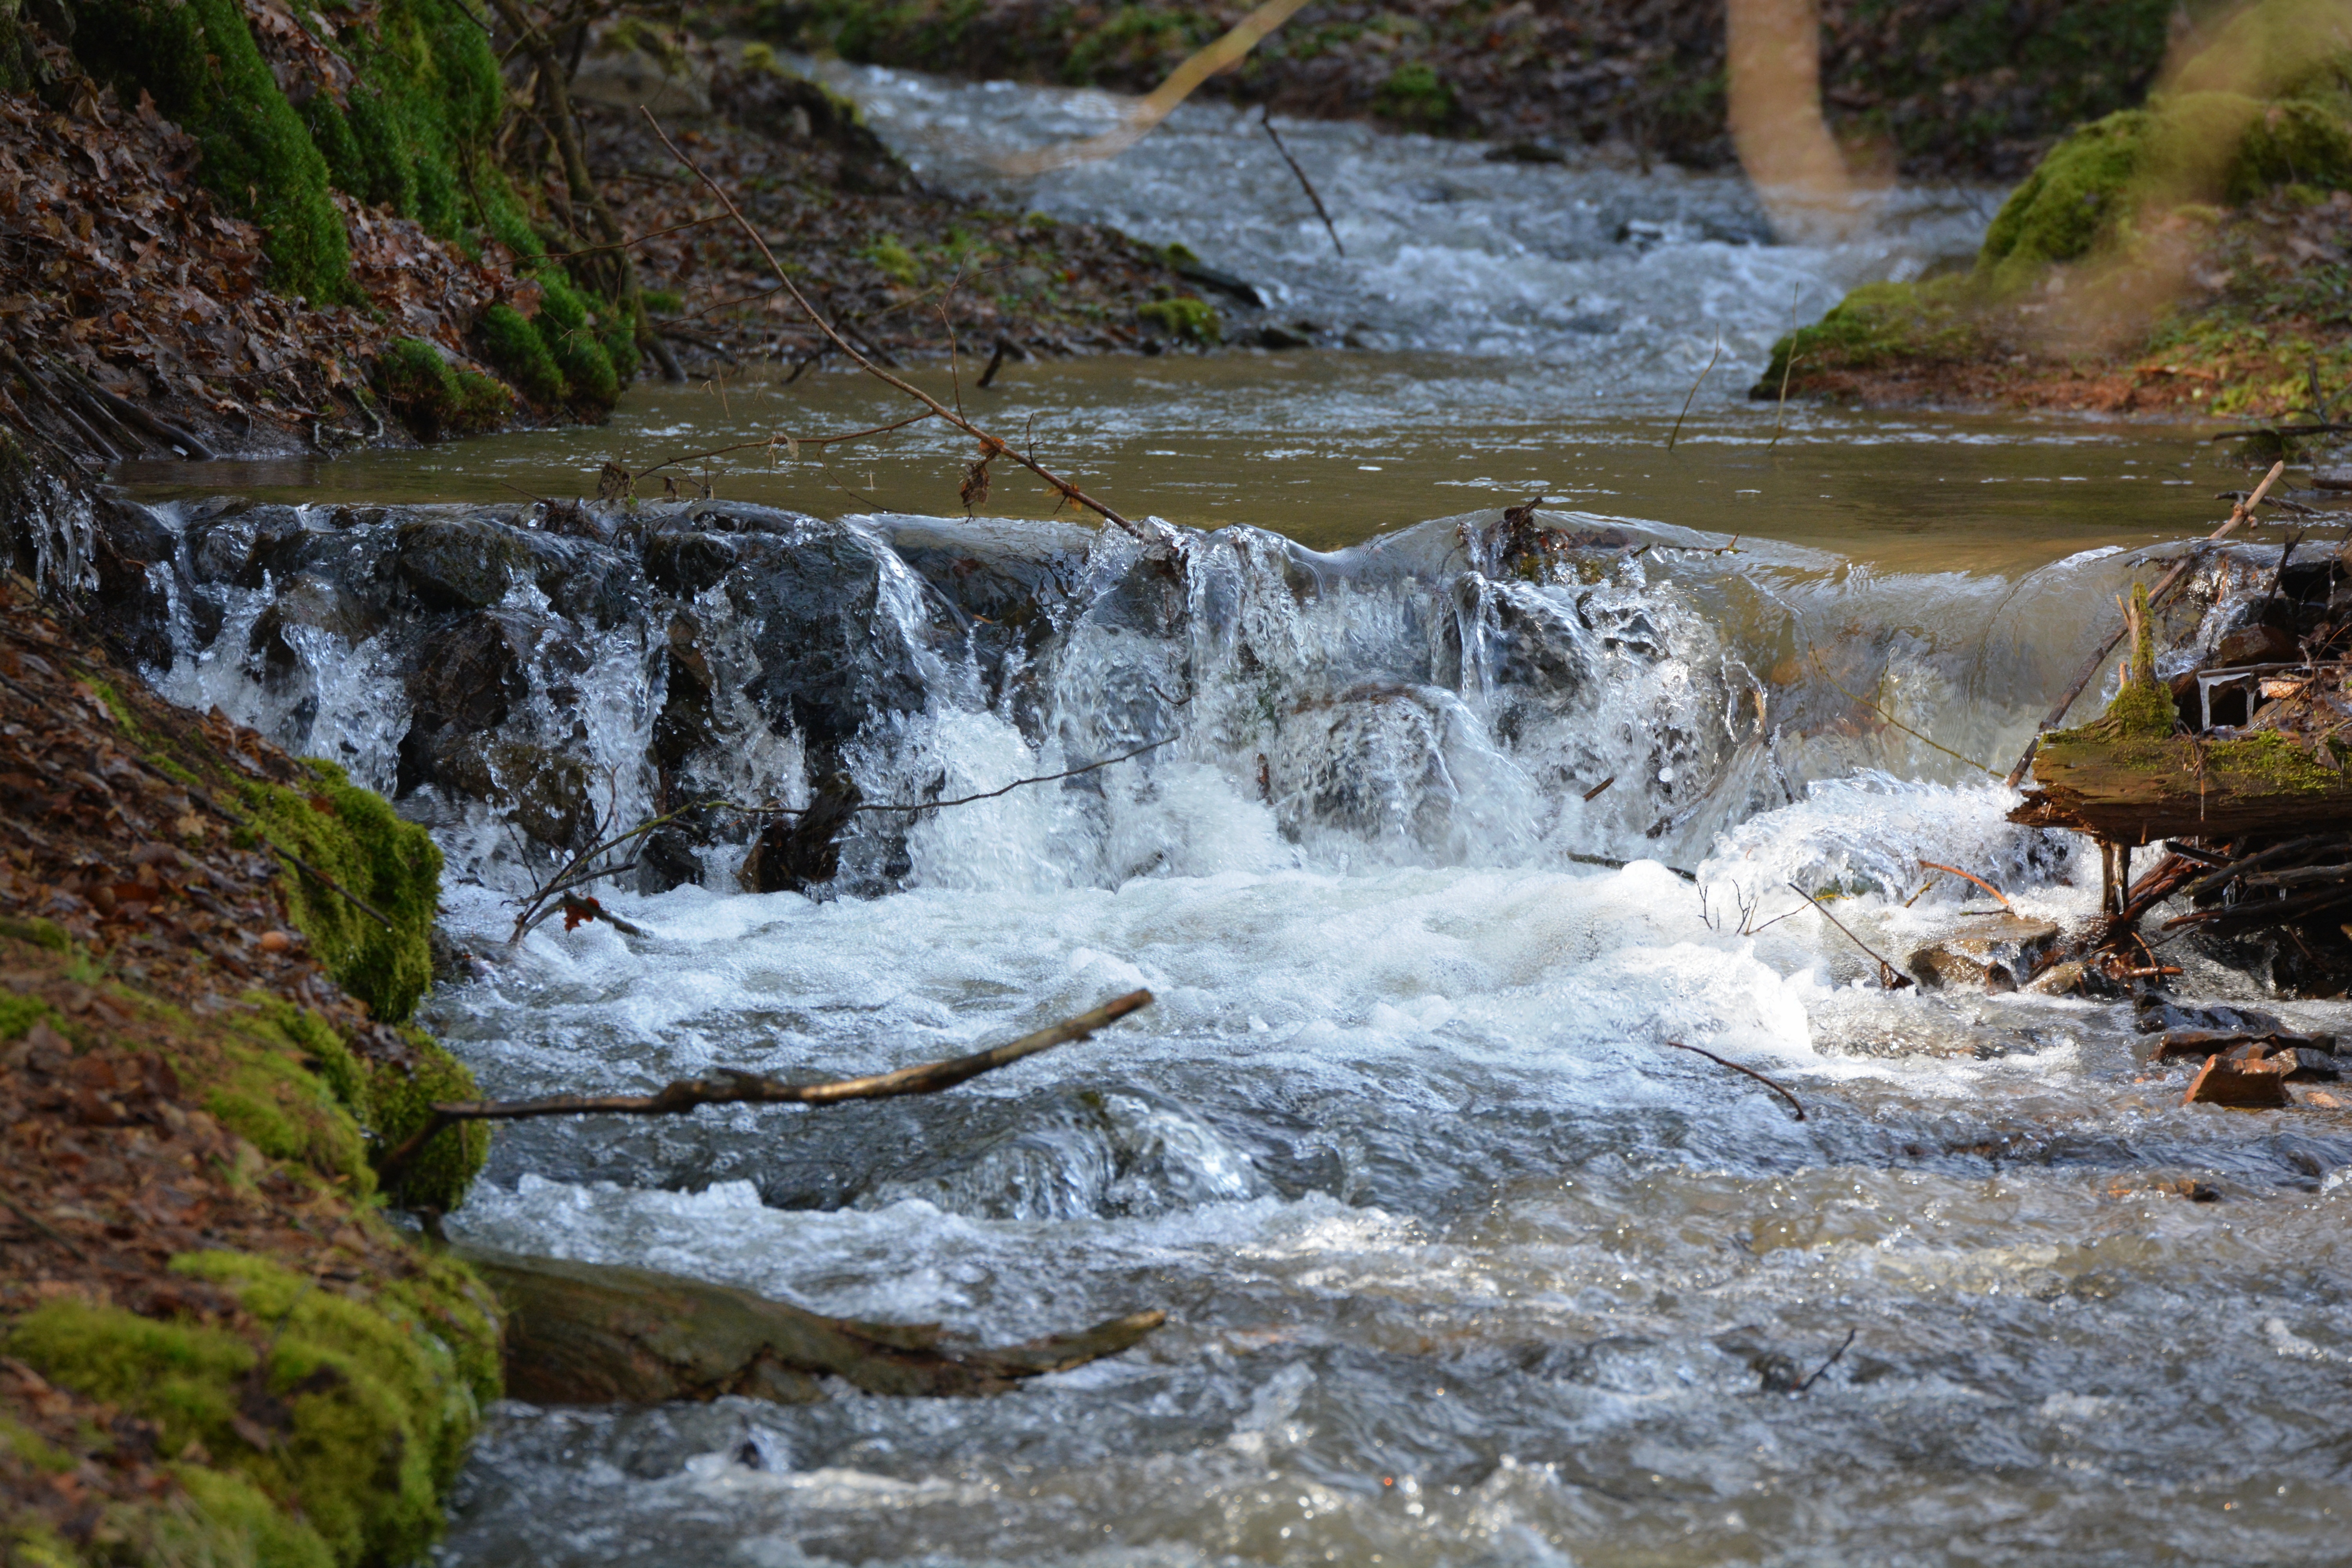
water, nature, rock, waterfall, creek, wilderness, river, stream, autumn, rapid, body of water, water feature, watercourse, landform